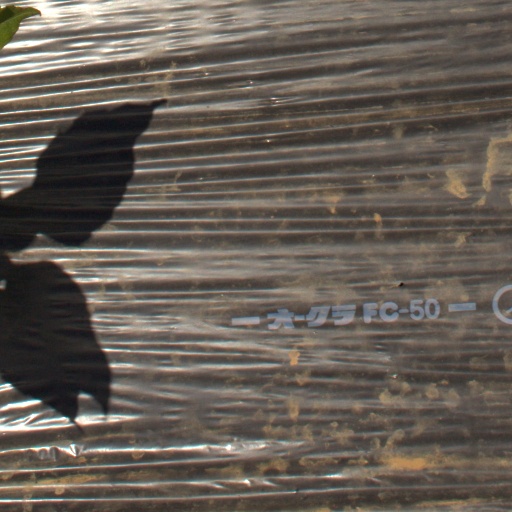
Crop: Jerusalem artichoke